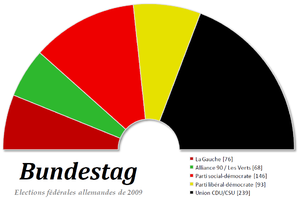
Composition politique du Bundestag issu des élections fédérales allemandes du 28 septembre 2009.
Les élections fédérales allemandes de 2013 se sont tenues le dimanche 22 septembre, afin d'élire les 598 députés de la dix-huitième législature du Bundestag. Du fait du mode de scrutin, un total de 631 députés fédéraux a finalement été élu.
L'élection de la 17ᵉ législature du Bundestag, chambre basse du Parlement allemand, a eu lieu le 27 septembre 2009.